Bathymophila callomphala

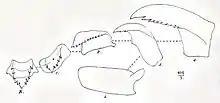
Radula of "Bathymophila calliomphala"; rhachidian tooth and laterals

The radula is short, with a rather restricted number of uncini, and the shape of the teeth agrees with that of the known species. The rhachidian tooth has a subquadrate body, narrower in front, with a concave upper and convex basal margin. Its cusp is large, longer than the base, with about 4 to 6 denticles on each side of the median denticle. The first lateral has a subquadrate body. Its cusp has very small denticles, at its proximal, more conspicuous ones at its distal margin. The second lateral has a similar body, with a larger cusp and more numerous denticles at its distal margin. The body of the third lateral is elongate, with a moderate cusp and only a few denticles. The fourth has a very large cusp, with about 10 small denticles and a rhombic body. Moreover, I see a fifth lateral without a cusp. Perhaps this tooth exists in many or all the species, but it is so much covered by the other teeth in their normal position, that it may be easily overlooked. The uncini are not very numerous, and as far as I can see, they have simple cusps.